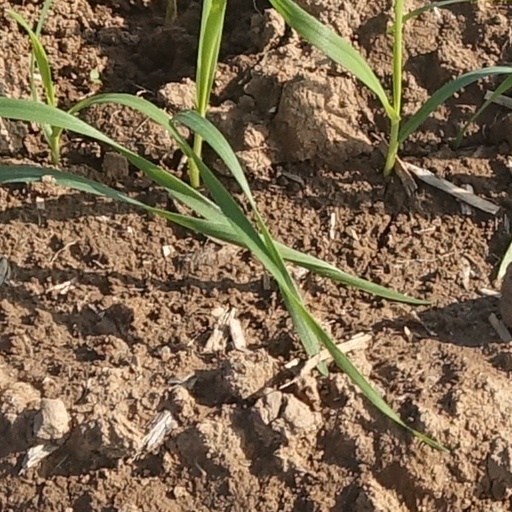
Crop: wheat